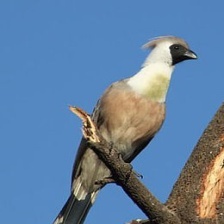
Species: GO AWAY BIRD
Scientific name: CORYTHAIXOIDES CONCOLOR